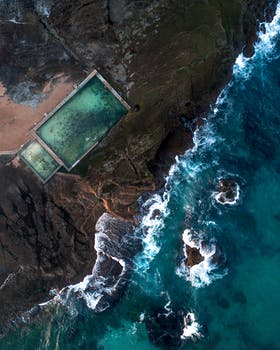
Label: No Watermark